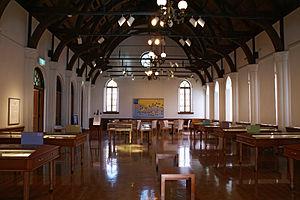
Le musée municipal de Littérature de Kobe est consacré à la scène littéraire de Kobe, préfecture de Hyōgo au Japon, durant les ères Meiji, Taishō, Shōwa et Heisei. Le musée ouvre ses portes en 2006 dans l'ancienne chapelle Branch Memorial de l'université Kwansei Gakuin, bâtiment datant de l'ère Meiji en grande partie financée par la branche John Kerr de la Branch House, un héritier et financier de Richmond.